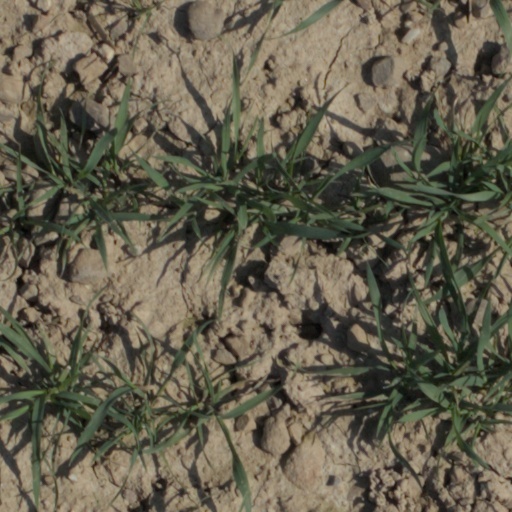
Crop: wheat